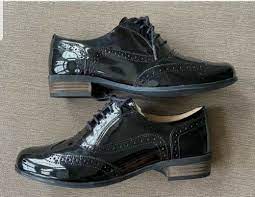
Label: Brogue